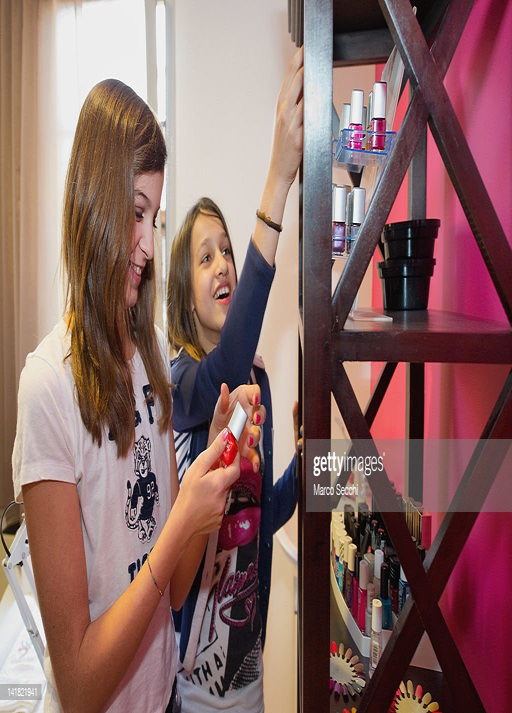
girls look and play with non toxic child safe nail polish .